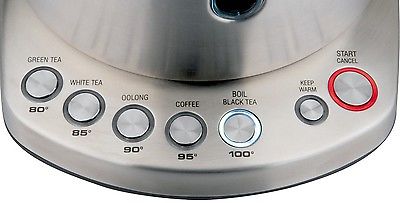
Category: kettle